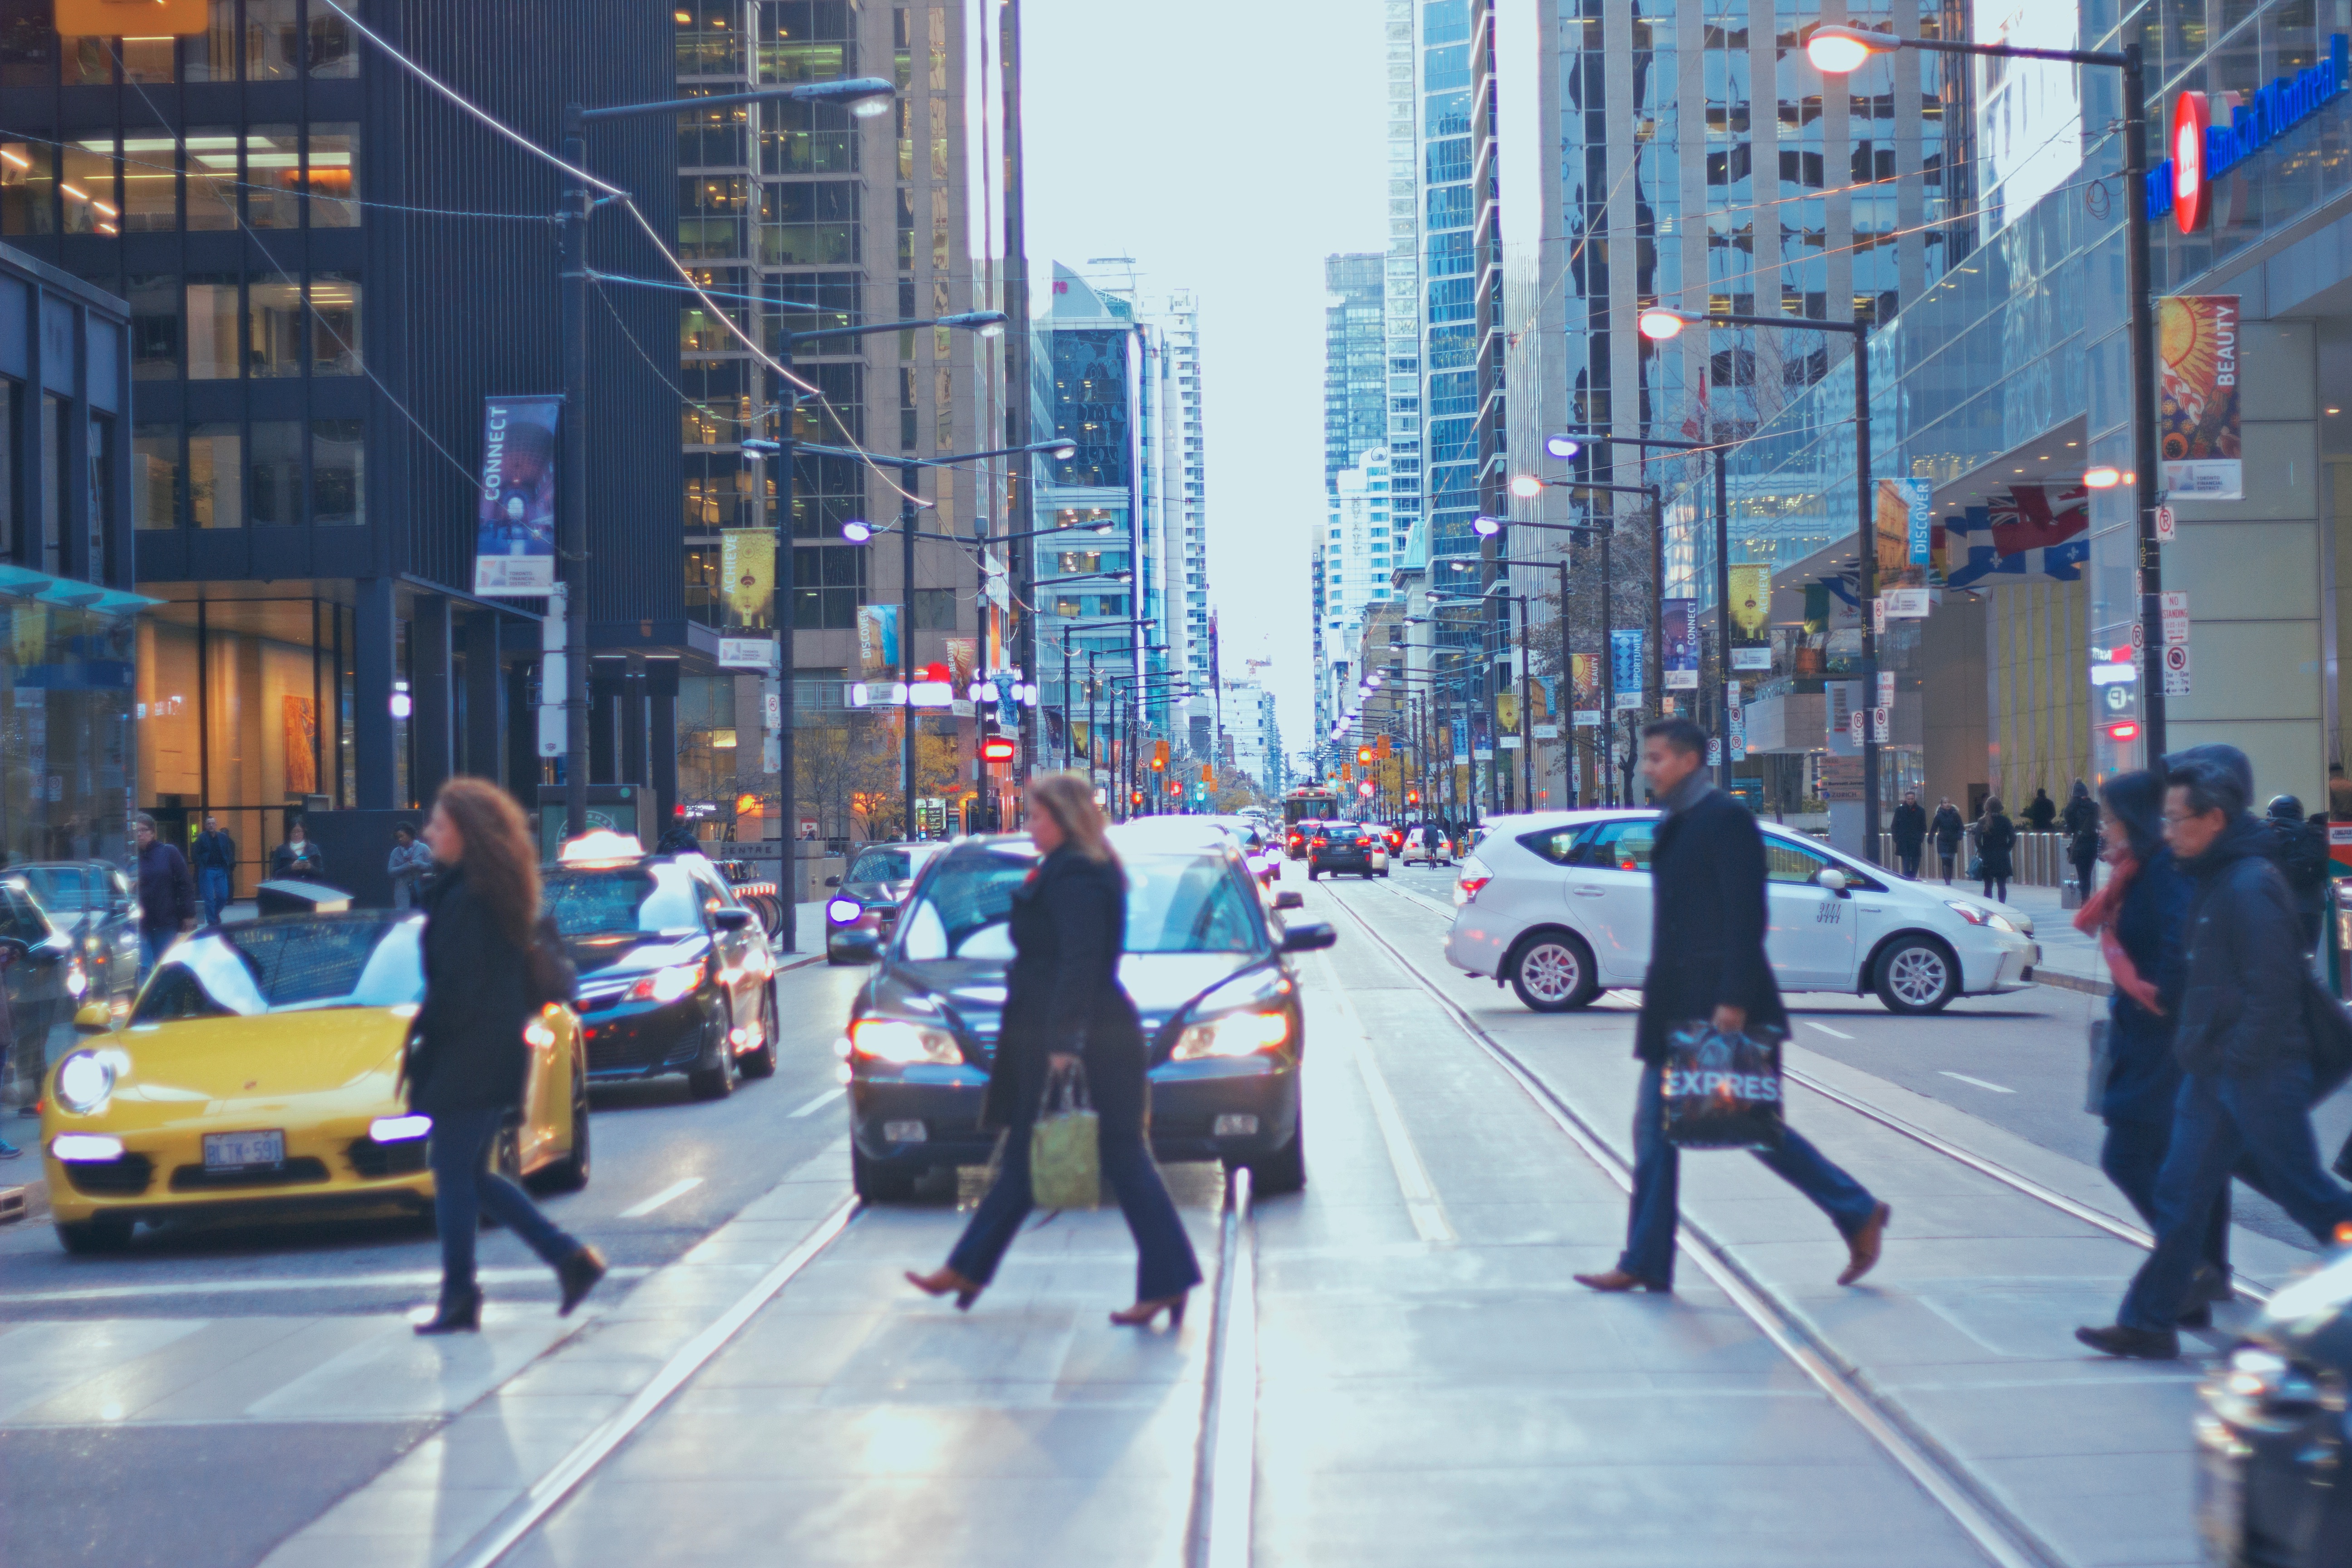
pedestrian, road, traffic, street, city, downtown, lane, public transport, infrastructure, pedestrian crossing